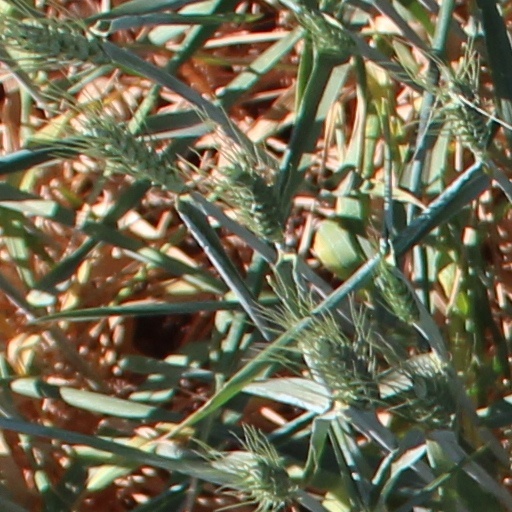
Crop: wheat